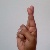
The image shows a hand gesture representing the letter 'R' in Indian Sign Language.